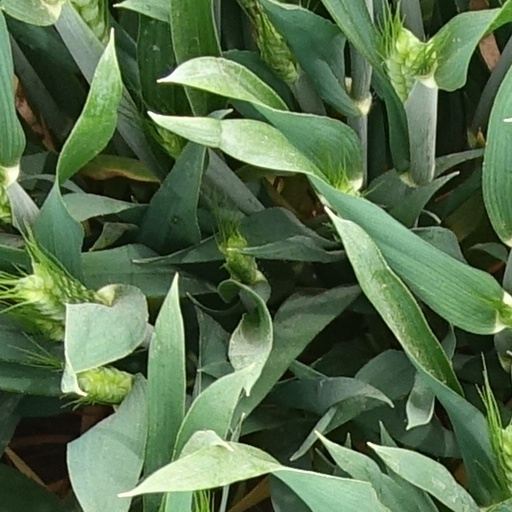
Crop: wheat